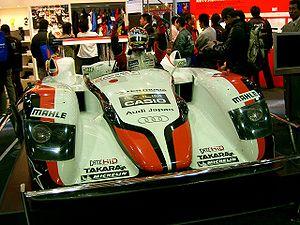
Les 24 Heures du Mans 2004 sont la 72ᵉ édition de l'épreuve et se déroulent les 12 et 13 juin 2004 sur le circuit des 24 Heures.
Le Team Goh est une écurie de course japonaise fondée par Kazumichi Goh en 1996.